Buzzards Bay

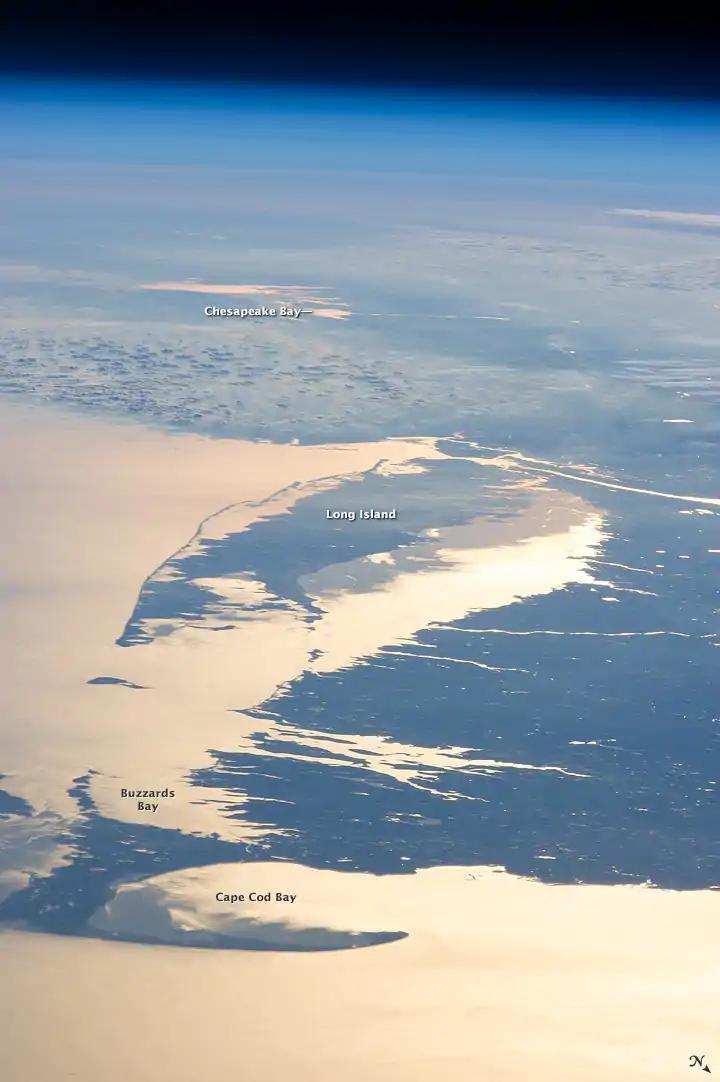
Buzzards Bay and surrounding area from orbit (looking southwest)

Buzzards Bay is a bay of the Atlantic Ocean adjacent to the U.S. state of Massachusetts. It is approximately 28 miles (45 kilometers) long by 8 miles (12 kilometers) wide. It is a popular destination for fishing, boating, and tourism. Buzzards Bay is often considered the finest sailing location on the East Coast and is frequently compared in terms of sailing conditions to San Francisco Bay. Since 1914, Buzzards Bay has been connected to Cape Cod Bay by the Cape Cod Canal. In 1988, under the Clean Water Act, the Environmental Protection Agency and the Commonwealth of Massachusetts designated Buzzards Bay to the National Estuary Program, as "an estuary of national significance" that is threatened by pollution, land development, or overuse.